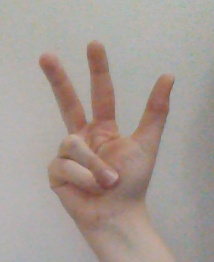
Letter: al